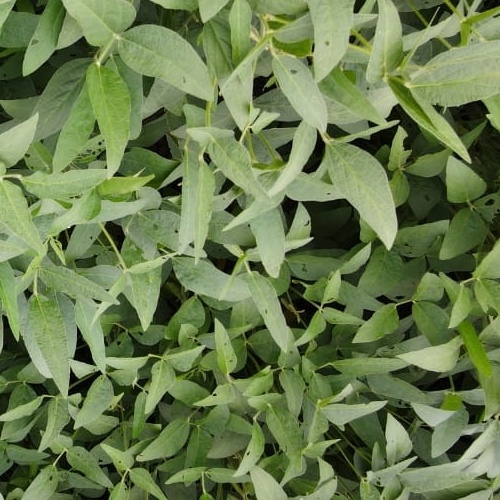
Label: Diabrotica_speciosa